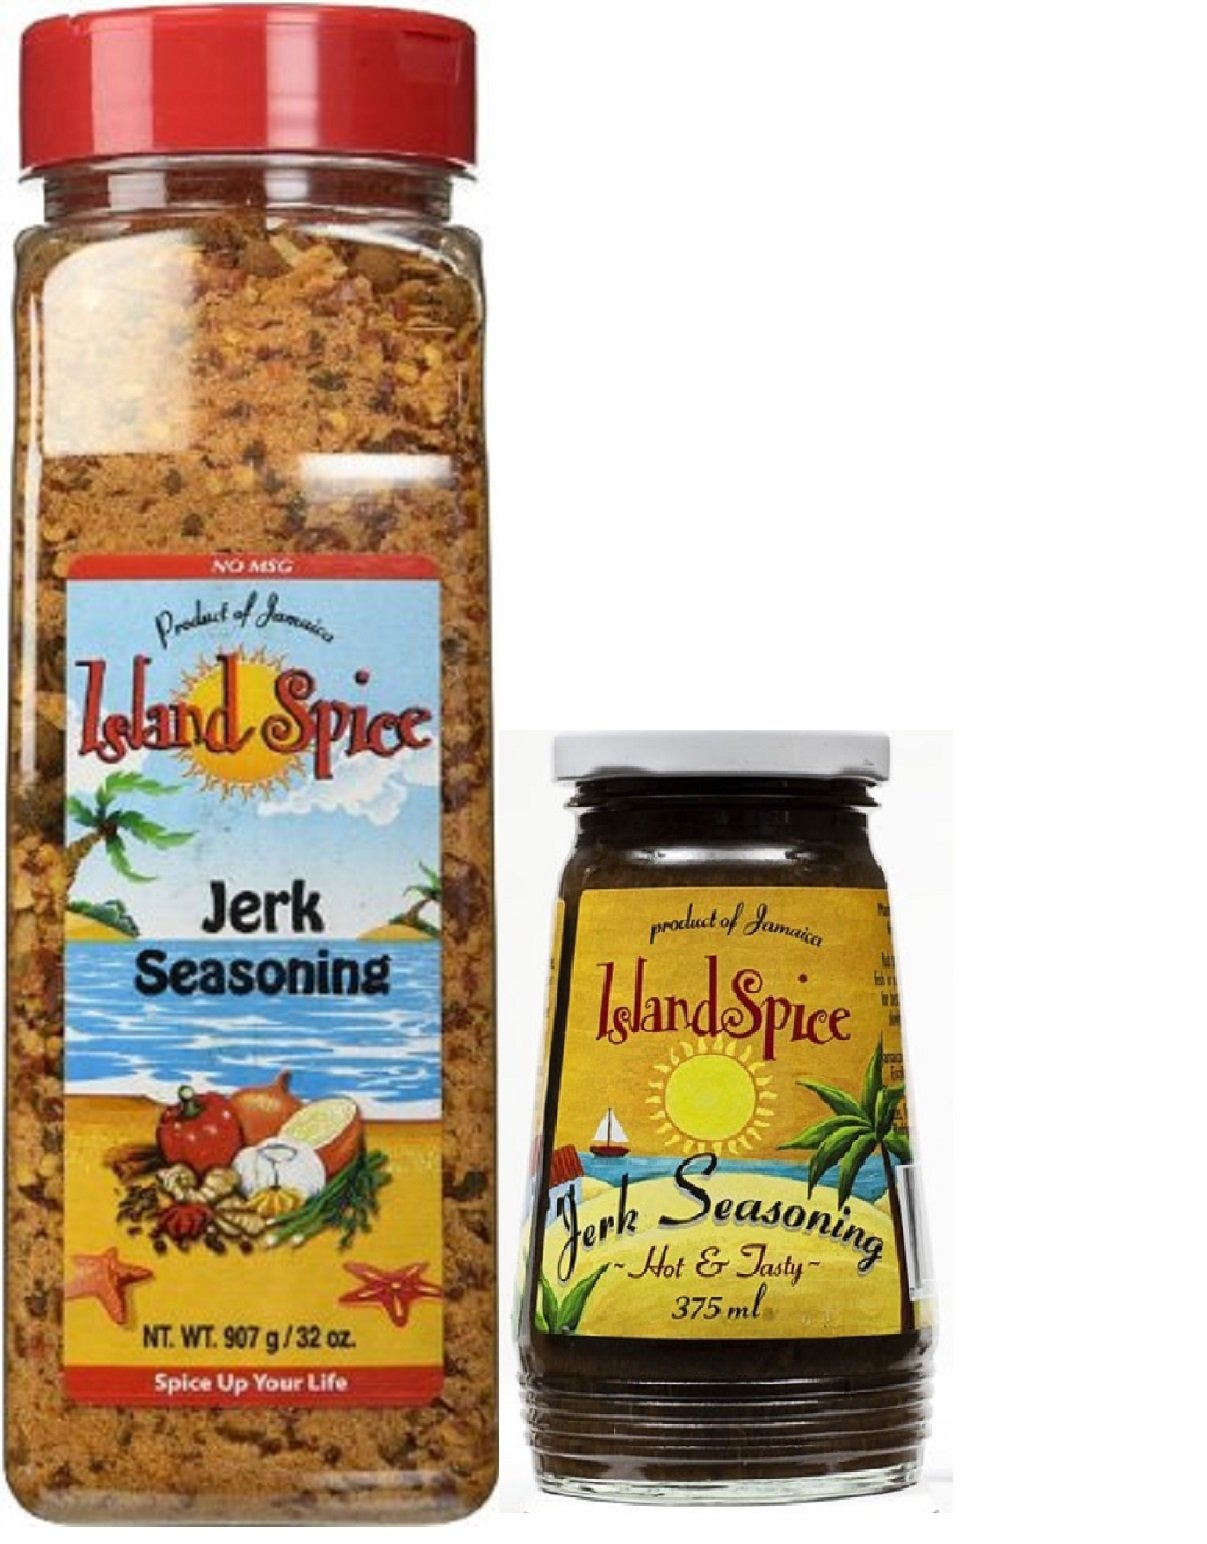
Item Name: Island Spice Jamaican Jerk Seasoning Bundle: Jerk Seasoning 32oz Restaurant Size, Jerk Seasoning Marinade Hot & Tasty 12oz
Bullet Point 1: ISLAND SPICE JERK SEASONING 32 OZ RESTAURANT SIZE - Works wonders with oil, lime juice and green onions. Use it on meat, chicken, fish and seafood. Add it to any dish to get a delicious spicy flavor. No MSG, No additional salt is needed.
Bullet Point 2: ISLAND SPICE JERK SEASONING MARINADE - A complete marinade ready to complement any type of meat, No MSG, No additional salt is needed. This marinade comes in 12 ounces, other popular marinades are 10 ounces
Product Description: Blends are carefully formulated at Island Spice to add that special secret touch to your meals that everyone will enjoy. Ingredients used are natural, MSG free, such as herbs and spices that include cinnamon, all spice, oregano, thyme and turmeric. Our signature marinade and blend of spices are our #1 sellers in Jamaica and the Caribean with distinctive spicy flavor. Very famous spices used to make Jerk chicken and Jerk pork on the streets of the Islands. Impress your guests with an exotic new taste added to your outdoor grilling
Value: 1.0
Unit: Count

Price: 33.97